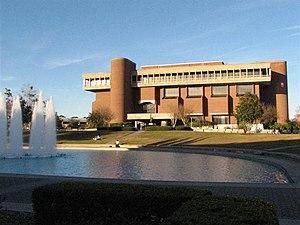
L’université de Floride centrale est une université située à Orlando en Floride. L'UCF est la plus grande institution de ce genre en Floride et la 2ᵉ plus grande des États-Unis. Elle fait partie du State University System of Florida. Fondée en 1963, sous le nom de Florida Technological University, elle avait alors pour mission d'assurer la formation universitaire du personnel du centre spatial Kennedy, situé à moins de 60 km. En 1978, elle fut rebaptisée University of Central Florida lorsque son champ académique s'étendit à tous les domaines. En 1990, l'université de Floride centrale fonda le Space Education and Research Center.
Orlando est une ville des États-Unis, siège du comté d'Orange, en Floride. La ville compte 280 257 habitants en 2017. Son agglomération comprend quant à elle 1 800 000 personnes selon des estimations de 2004 effectuées par le Bureau du recensement des États-Unis. C'est la sixième ville de Floride, et la première située à l'intérieur des terres de l'État. Orlando et ses environs constituent à présent l'une des zones métropolitaines américaines à la croissance la plus rapide.